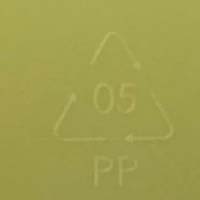
Plastic recycling code class: 5_polypropylene_PP